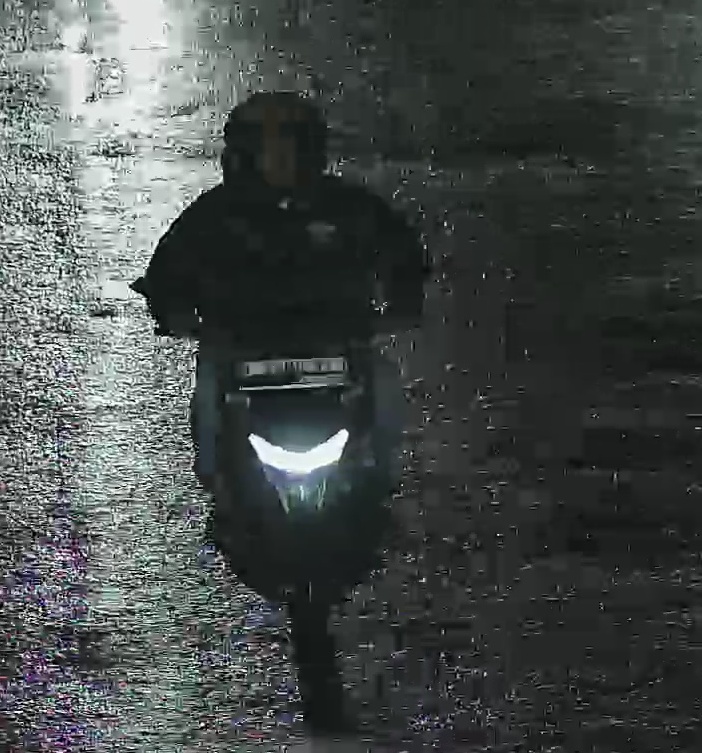
person-with-helmet: 1
person-without-helmet: 0